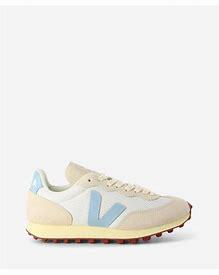
Brand: Veja
Model: RIO Branco